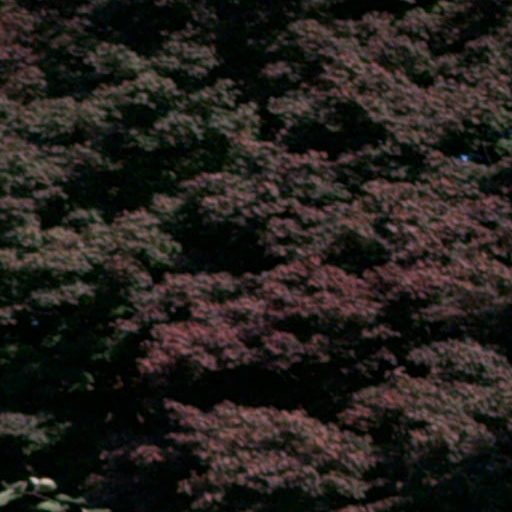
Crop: cassava